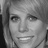
Emotion: happy